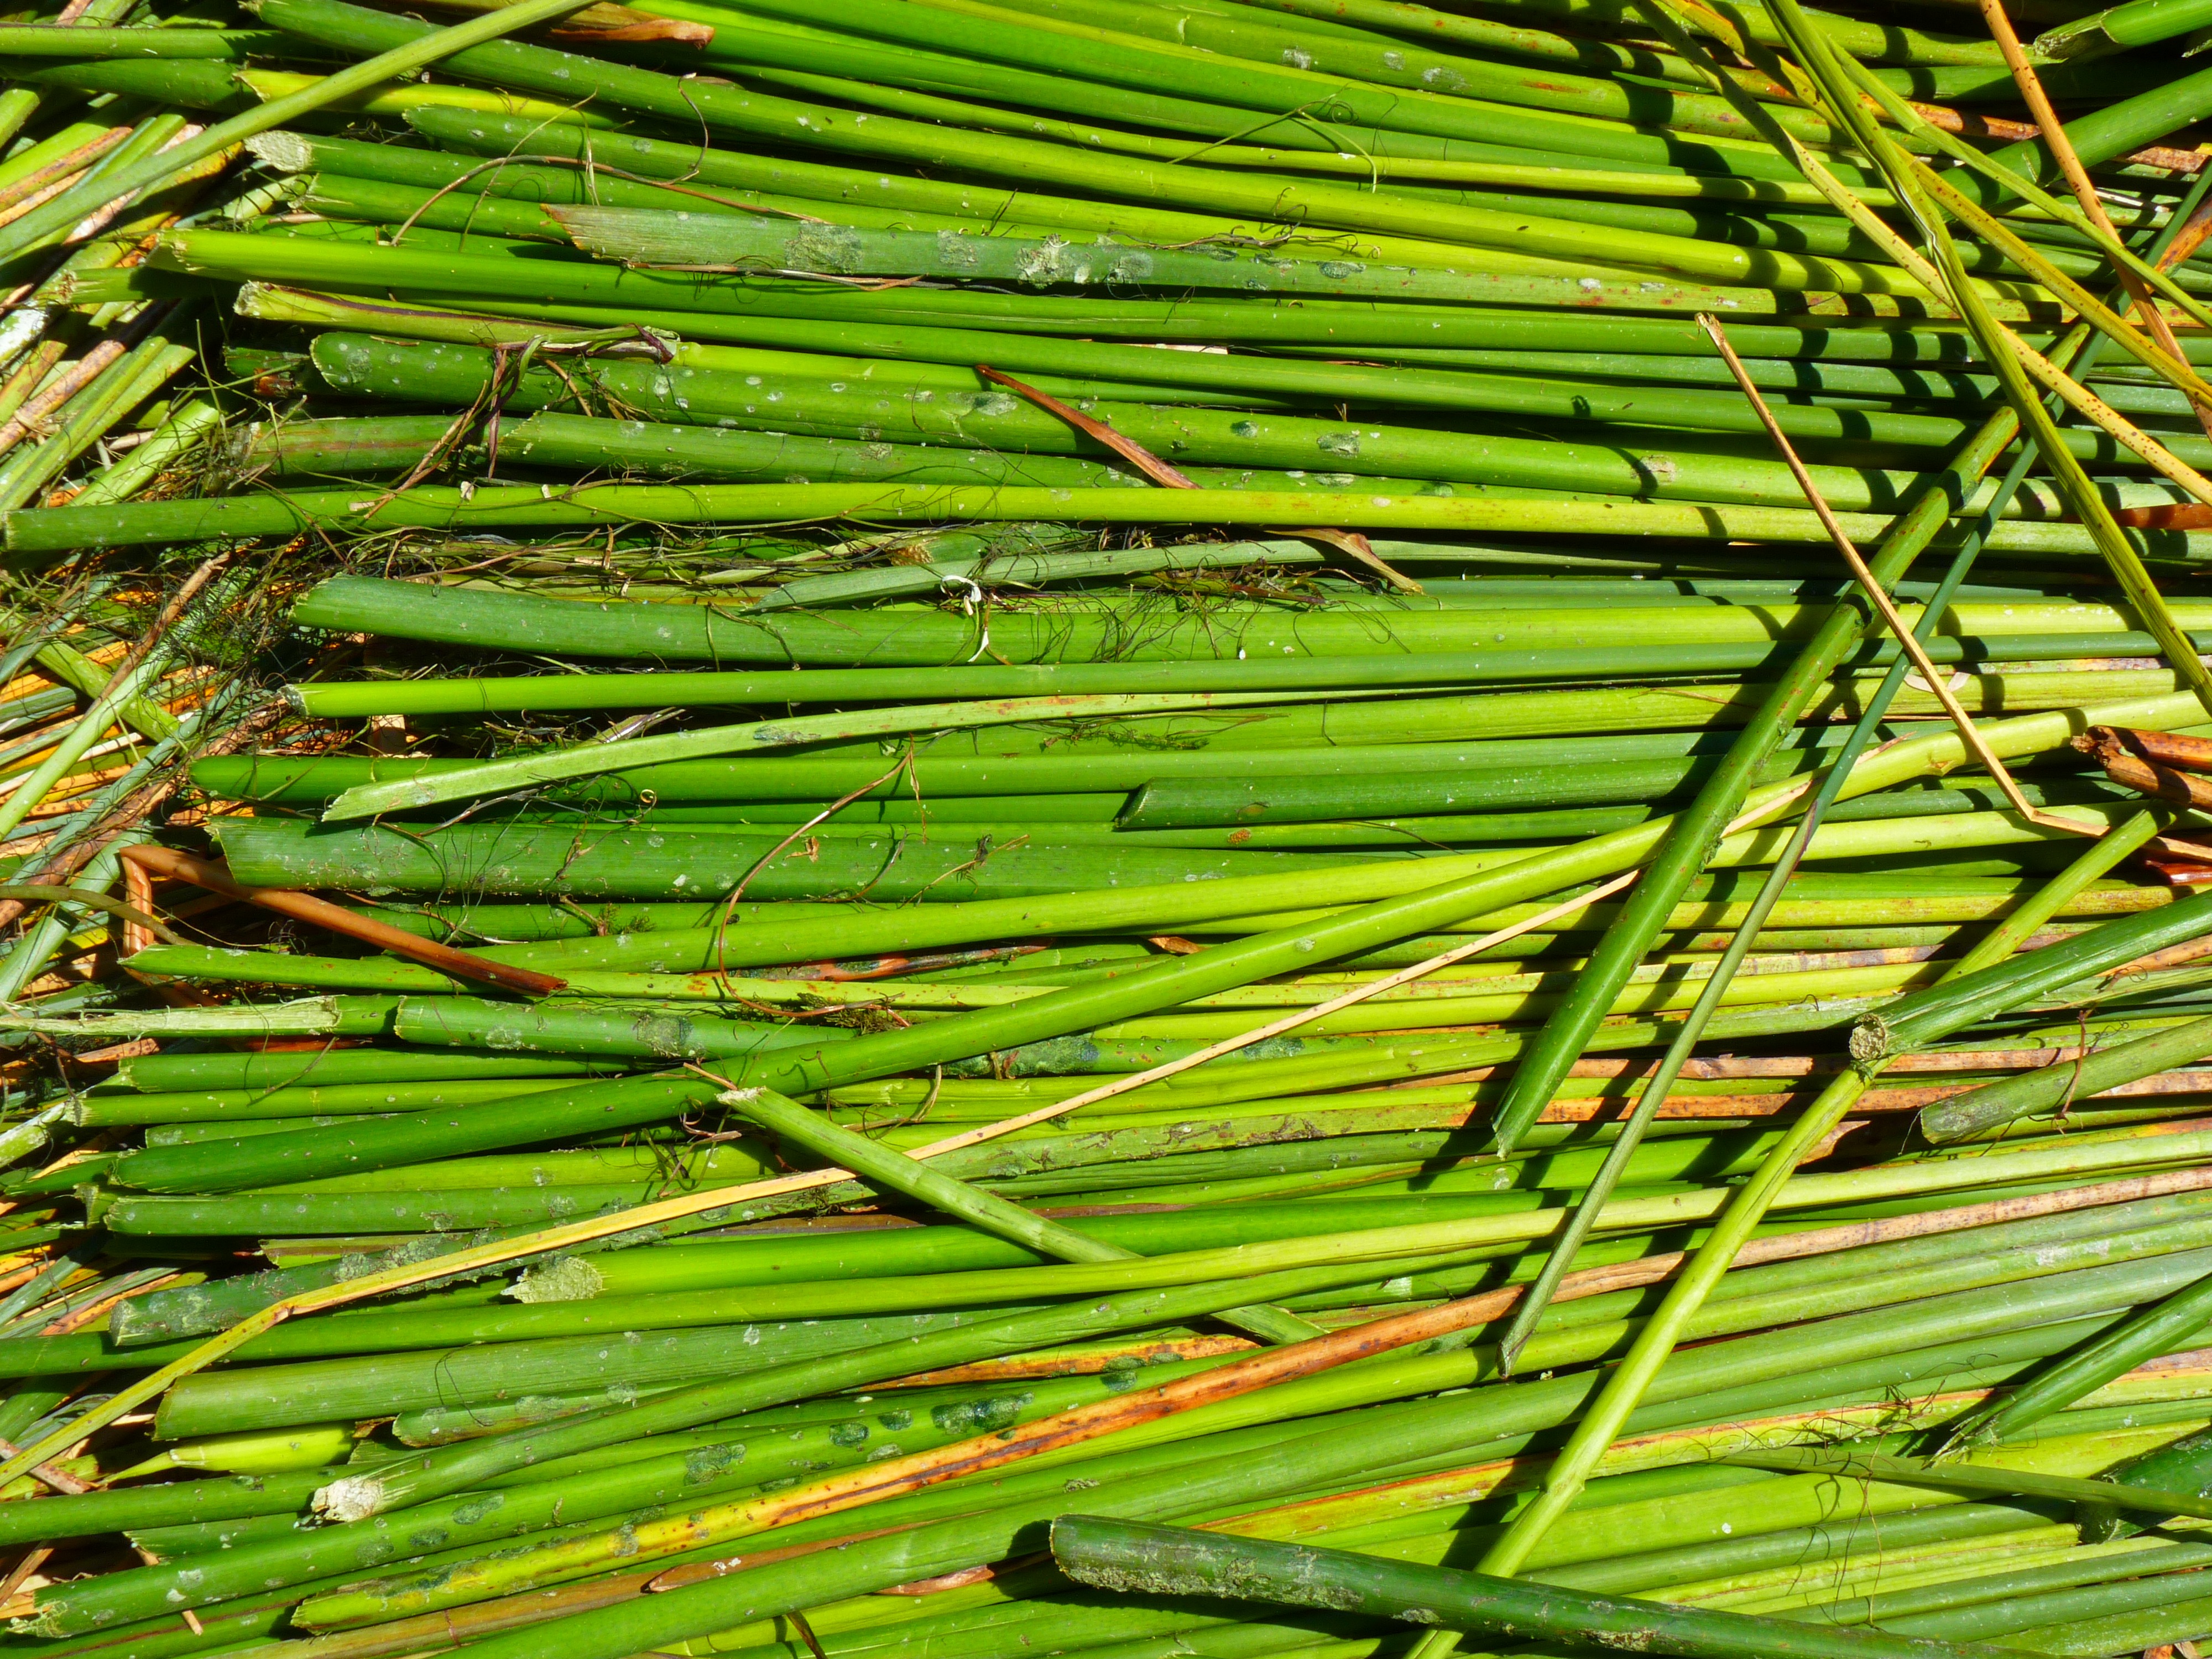
grass, branch, plant, leaf, reed, food, green, herb, produce, vegetable, crop, peru, rush, chives, flowering plant, lake titicaca, grass family, plant stem, land plant, totoraschilf